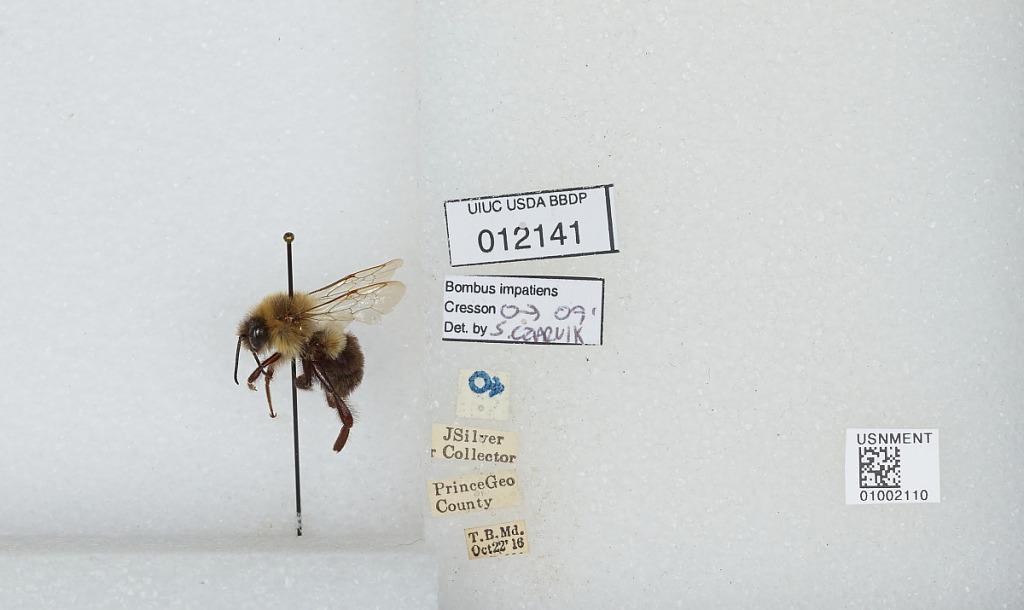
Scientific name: Bombus (Pyrobombus) impatiens Cresson
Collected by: J. Silver
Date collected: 1916-10-22
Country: United States
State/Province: Maryland
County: Prince George's
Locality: T.B.
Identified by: Czarnik, S.